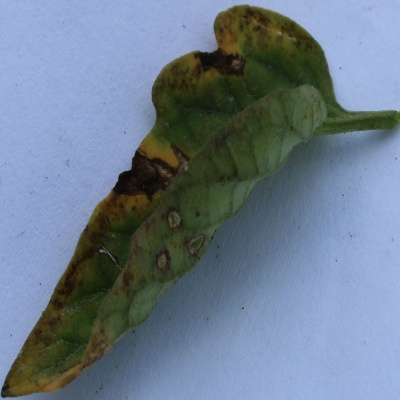
Crop: Tomato
Condition: leaf curl